Spoonley Wood Roman Villa

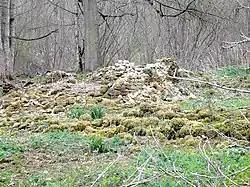
Ruins in Spoonley Wood

Spoonley Wood Roman Villa is an ancient Roman villa located 2 km south-east of Sudeley Castle near the town of Winchcombe, in Gloucestershire, England. It was a courtyard-type villa excavated in 1882. Some remains of the villa, partly reconstructed, can still be seen in Spoonley Wood, and one mosaic is viewable under a corrugated iron roof.